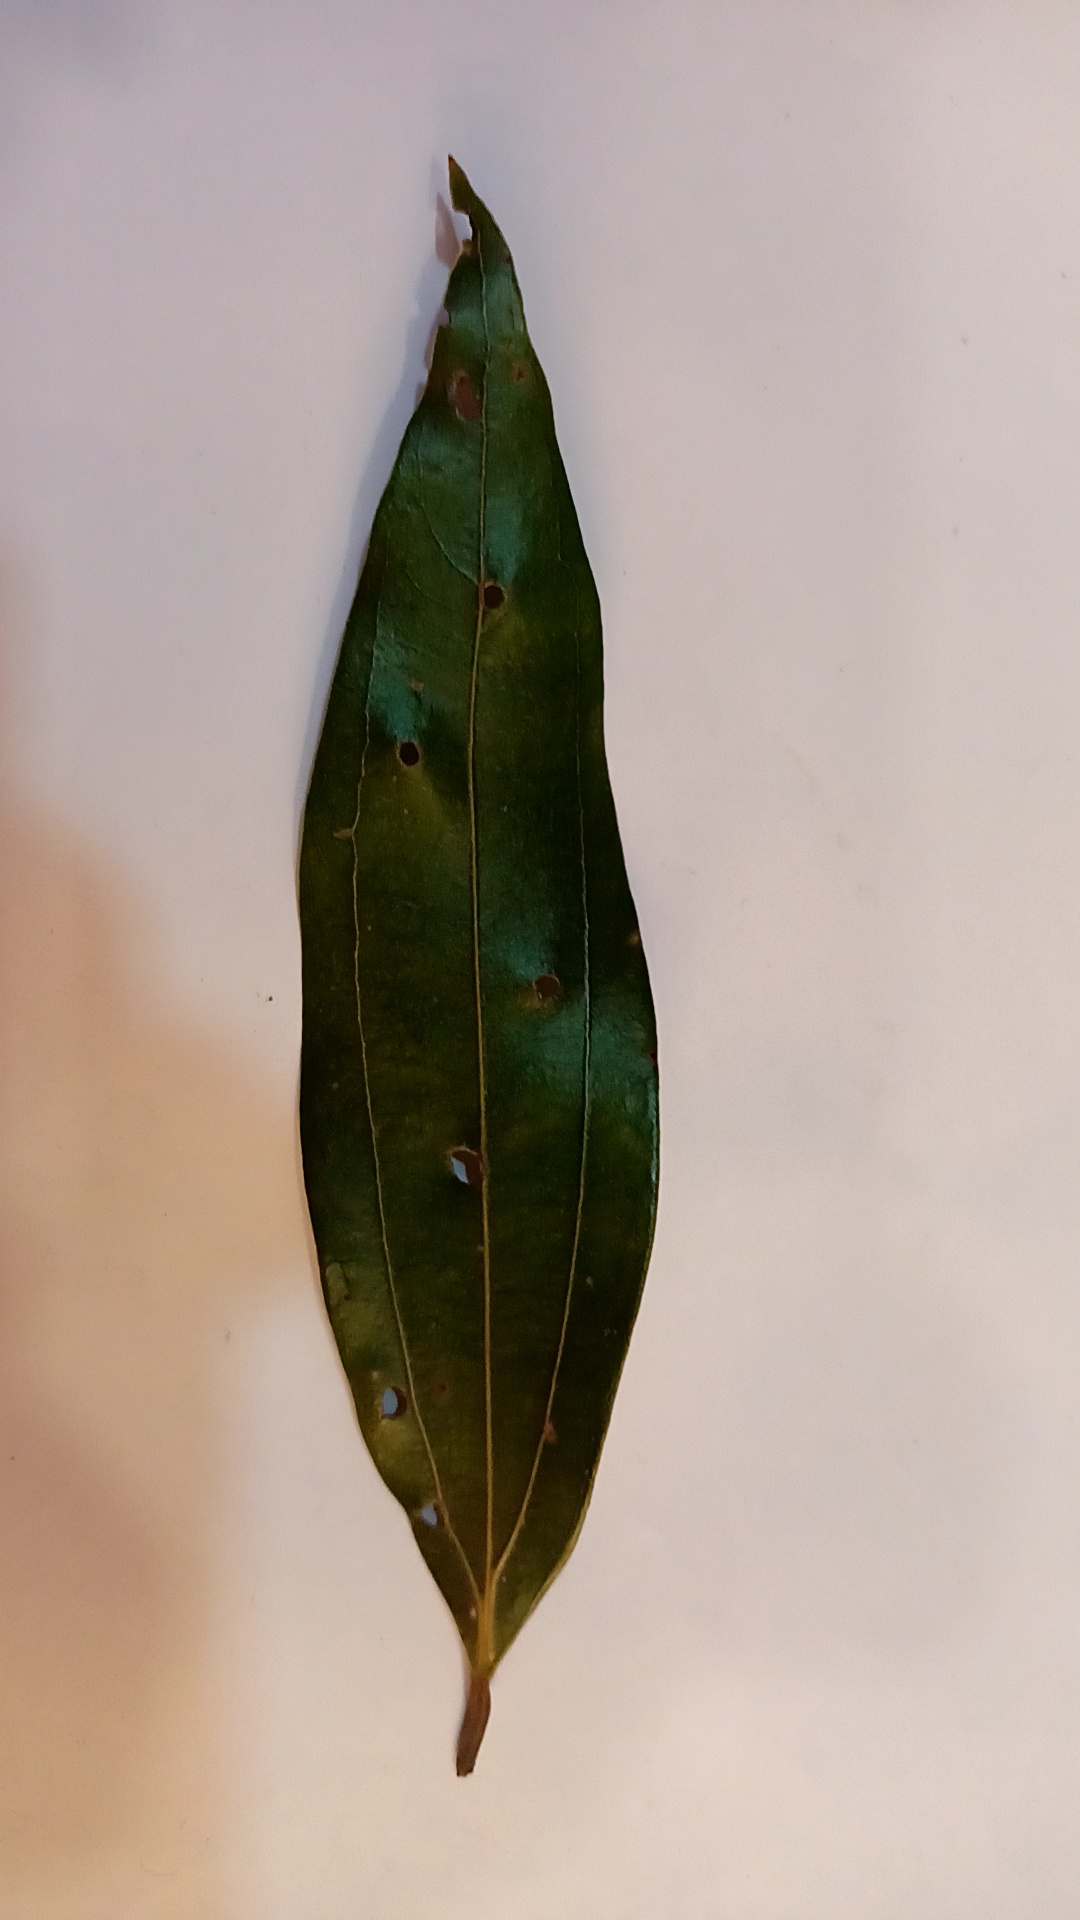
Label: Disease